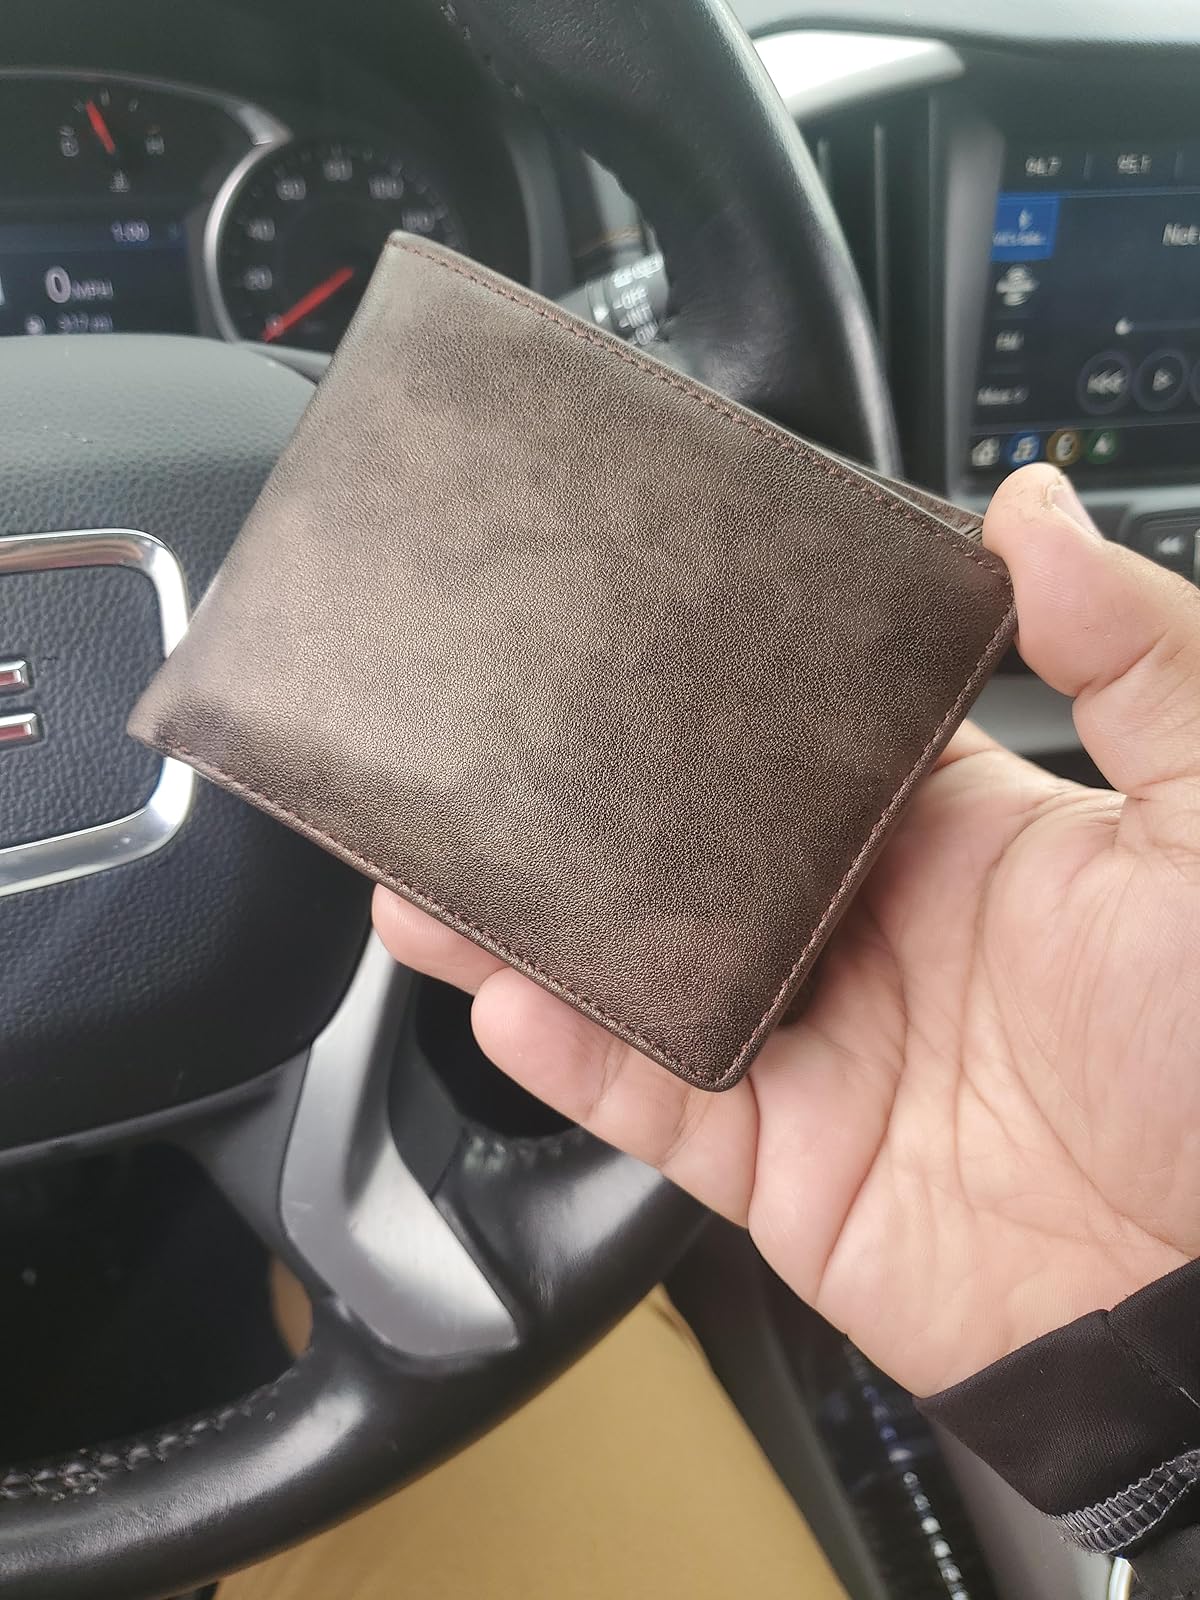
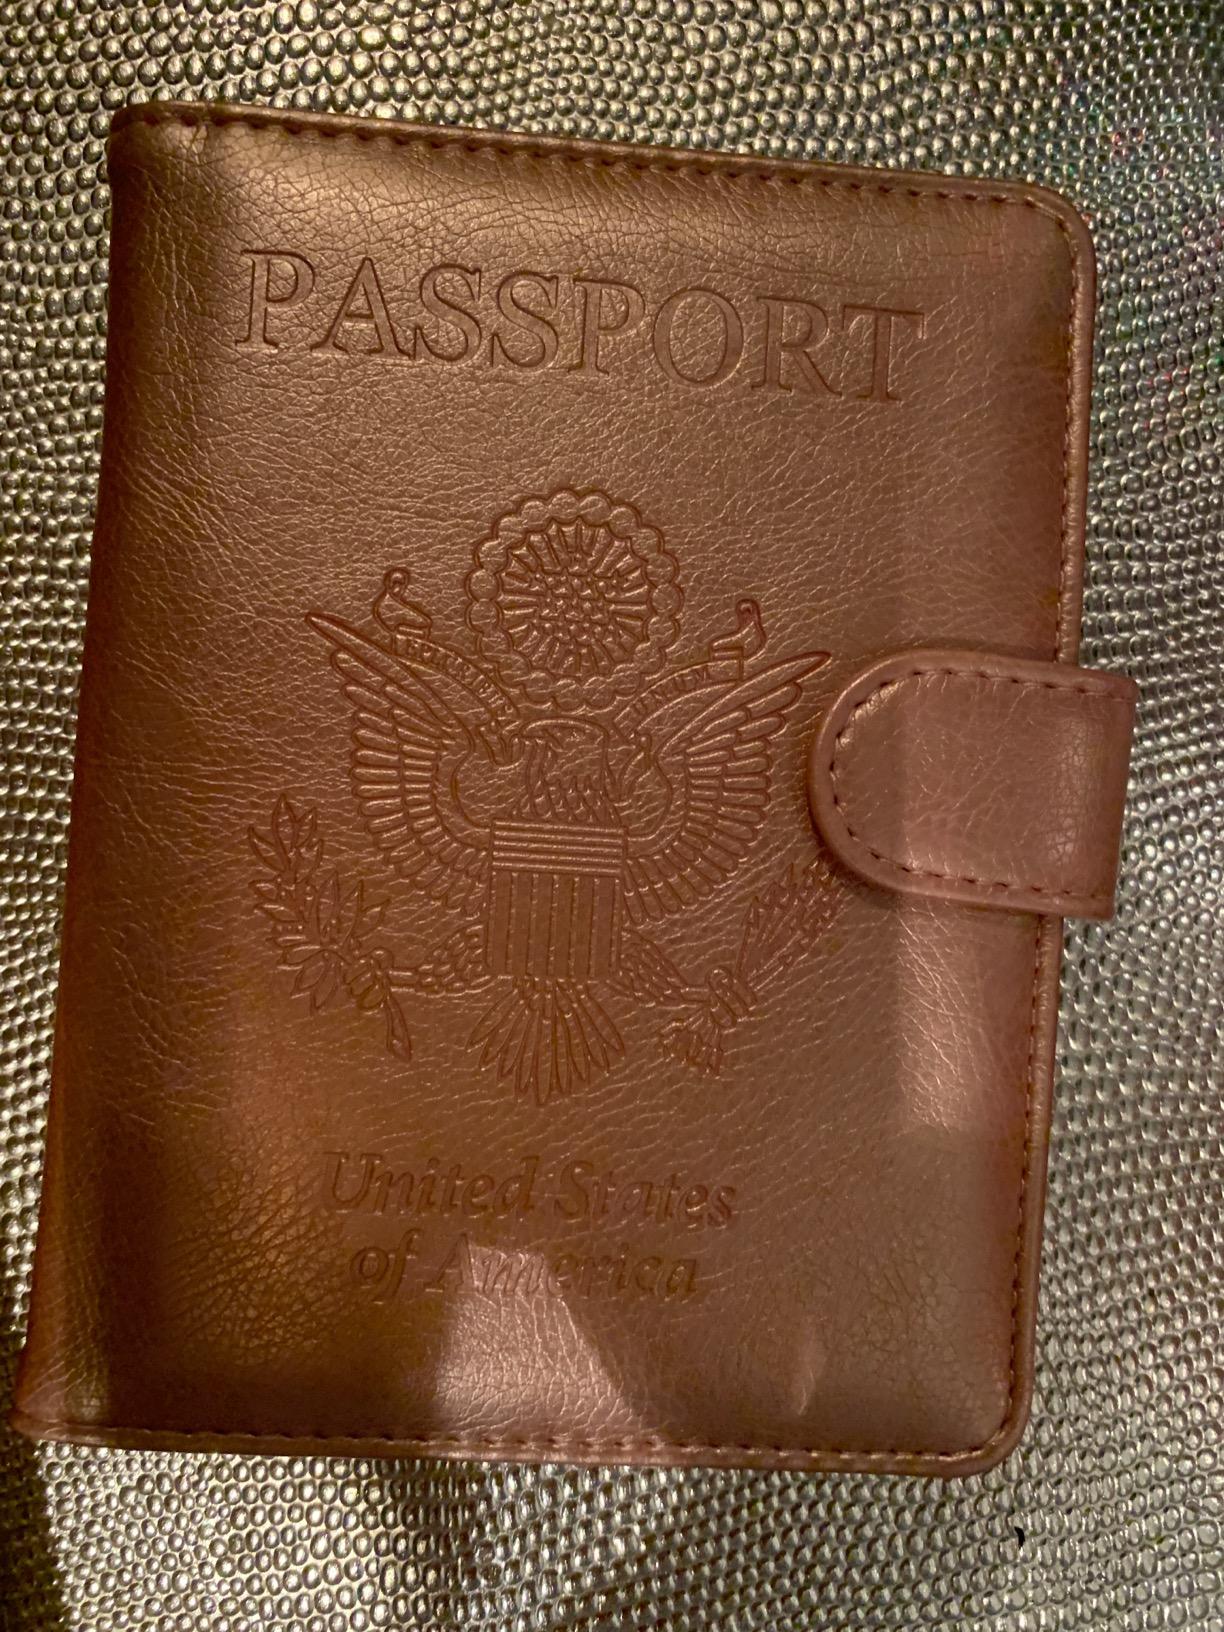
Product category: accessories_wallet
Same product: no